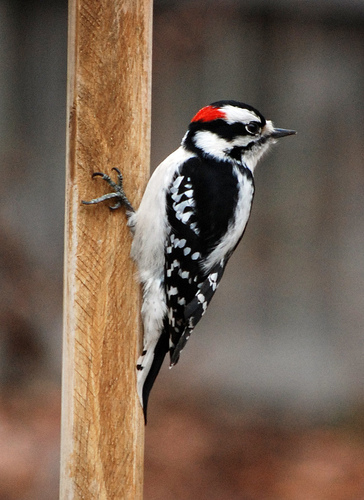
this bird has a white under belly with white on its body but mostly black wings and a red patch on the back of its head.
this is a black and white bird with an orange nape.
the bird has a red crown and small black bill.
this bird is mostly white and black and features a red patch of plumage on its head.
bird with black beak and eye, gray tarsus and feet, white throat, breast, belly, abdomen and sideuniquely colored small bird with black and white primaries and a red patch of color on it's nape.
this bird has wings that are black and white and has a red crowna small black and white bird with a red spot on its crown.
the crown of the bird has a pattern of red, black and white throughout.
black and white head white stomach red marking on head black and white wing
Species: Downy Woodpecker